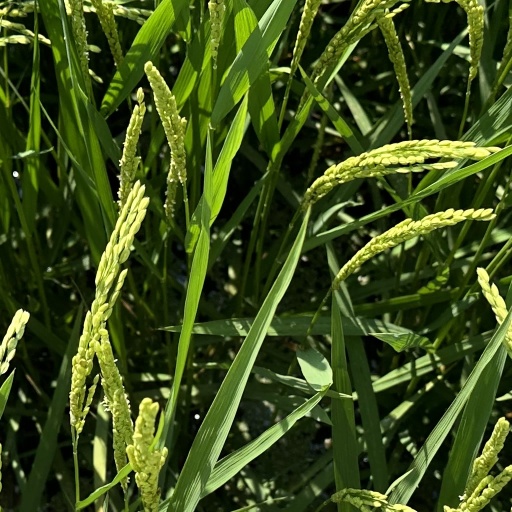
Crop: rice